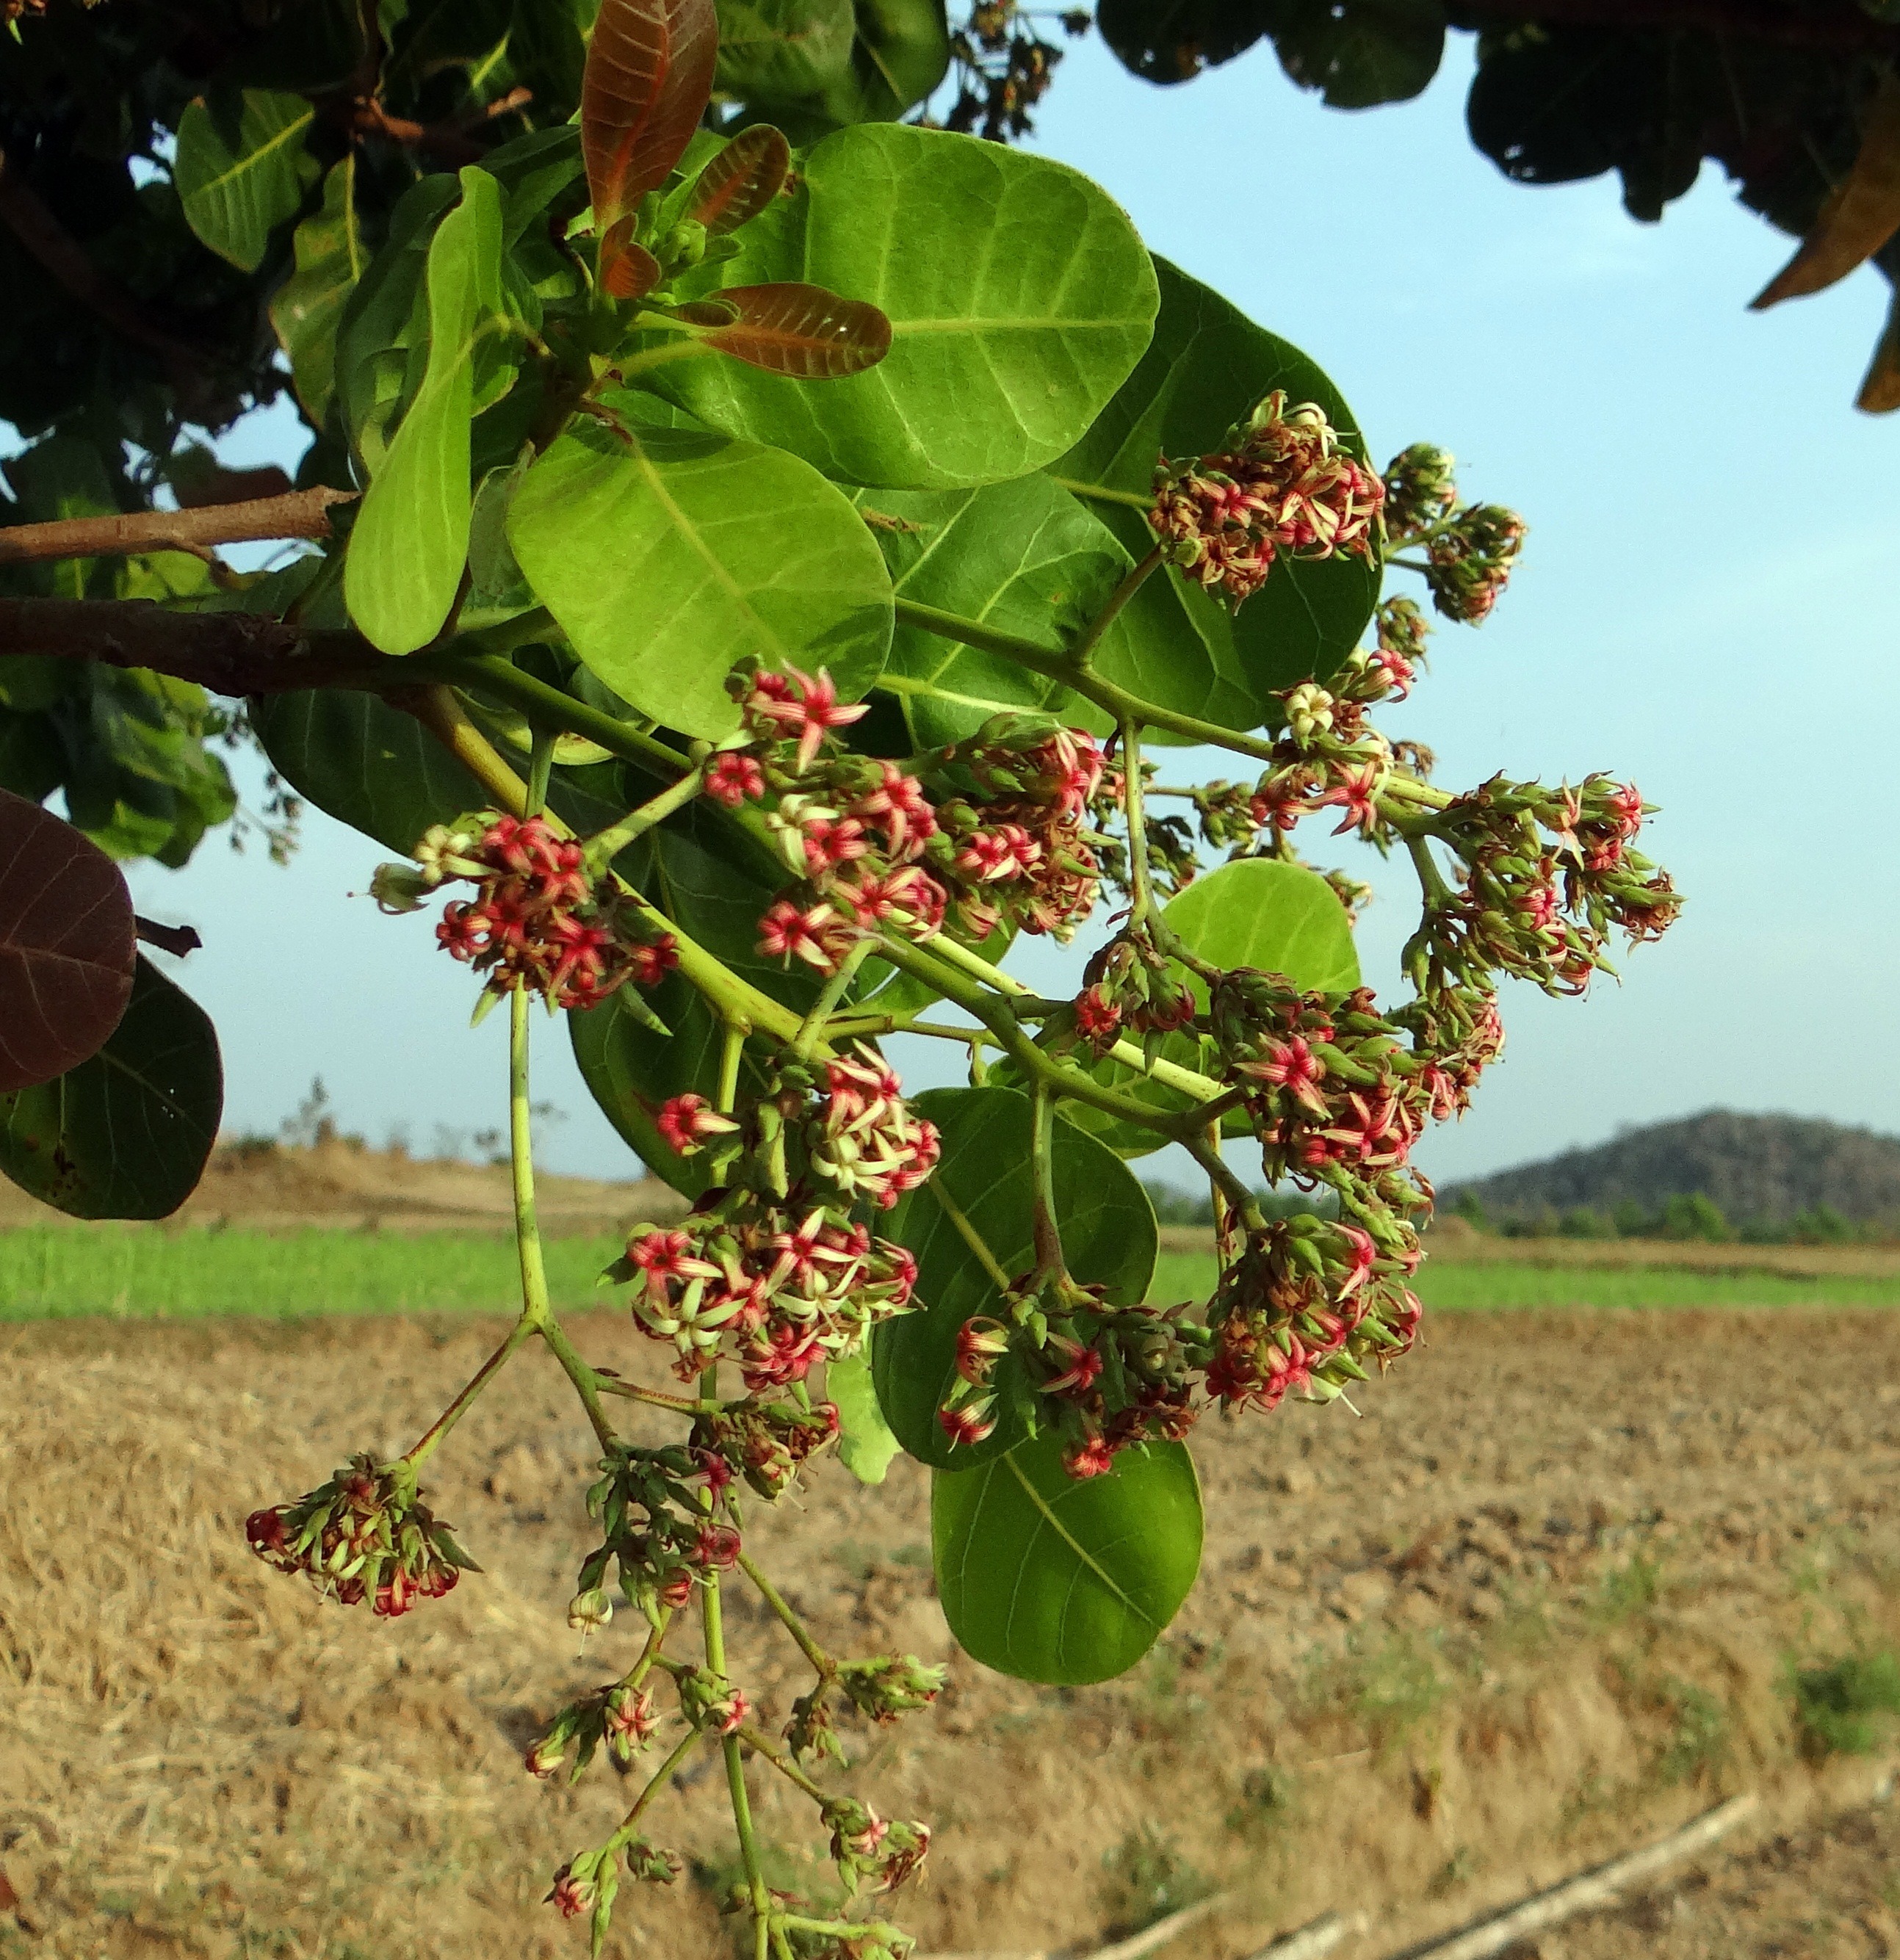
tree, blossom, plant, fruit, stem, leaf, flower, petal, bloom, floral, environment, food, herb, produce, natural, botany, agriculture, flora, botanical, wildflower, flowers, outdoors, vegetation, shrub, blossoms, horticulture, organic, flowering plant, coccoloba uvifera, cashew tree, woody plant, land plant